Plants in Meitei culture

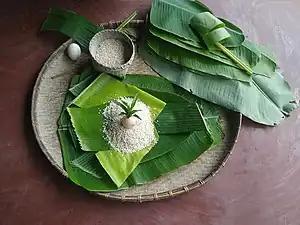
Arrangement of different plant items for a religious ritual in Meitei culture

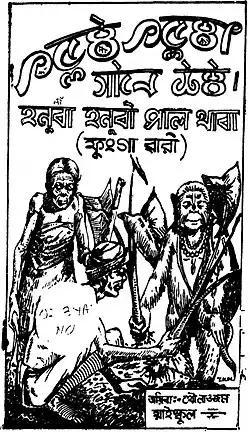
The Meitei folktale of

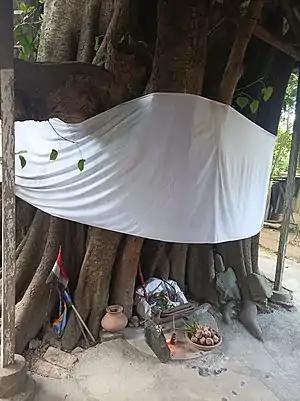
Worship of a banyan tree inside the Kangla

In honor of this flowering plant species, the Government of Manipur, organises the "Kombirei Festival" every year, in the aim to preserve and conserve the natural habitats of ethnic flowers like Kombirei.